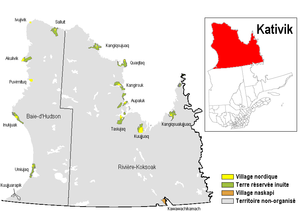
Kativik est une administration régionale qui couvre presque entièrement le territoire du Nunavik, Québec.
Les élections dans les villages nordiques québécois de 2012 se sont déroulées le 7 novembre 2012 dans les villages nordiques du Québec. Organisées par l'Administration régionale Kativik, elles visent à combler 14 postes de maires et 84 postes de conseillers municipaux pour un mandat de trois ans.
Le Nunavik, autrefois nommé le Nouveau-Québec, est le nom donné au territoire québécois situé au-delà du 55ᵉ parallèle nord. Faisant partie de la région du Nord-du-Québec, le Nunavik couvre un territoire d'une superficie d'environ 507 000 km² et est composé de lacs sculptés par les glaciers, de toundra et de forêt boréale.
Les élections dans les villages nordiques québécois de 2018 se sont déroulées le 7 novembre 2018 dans les villages nordiques du Québec. Organisées par l'Administration régionale Kativik, elles visent à combler 14 postes de maires et 84 postes de conseillers municipaux pour un mandat de trois ans.